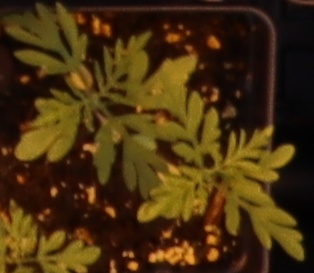
Label: Ragweed